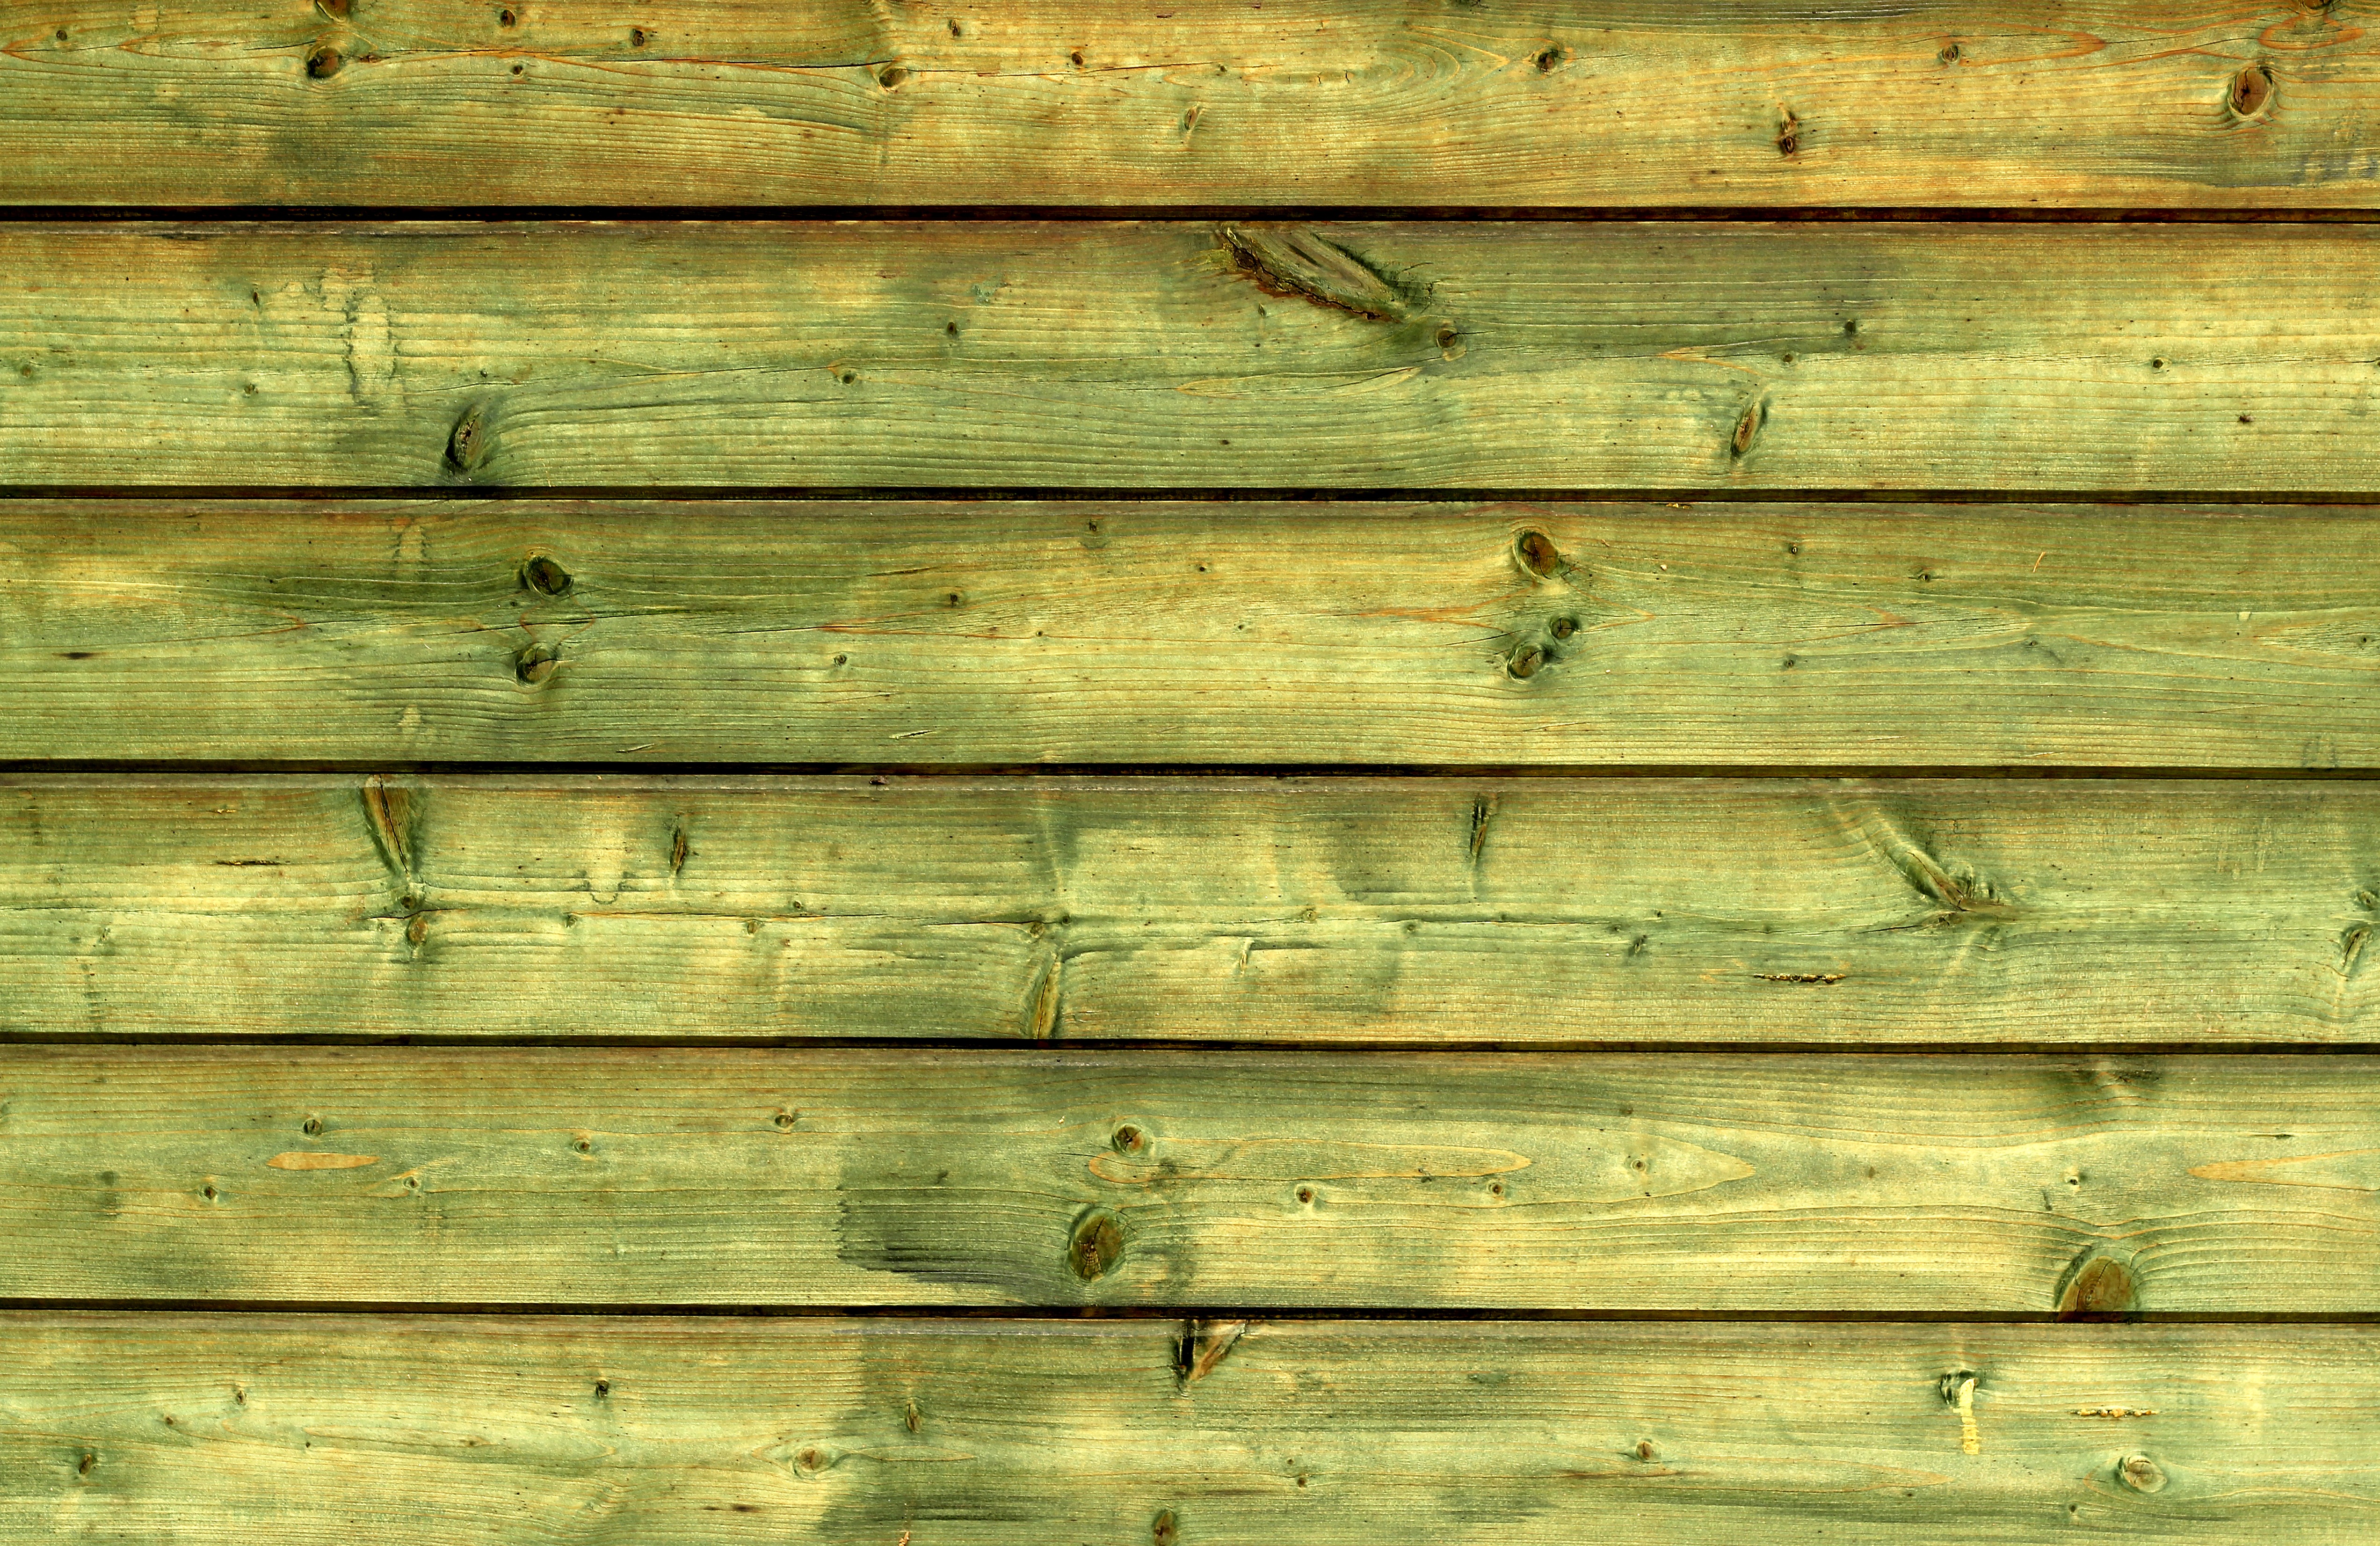
desk, table, nature, abstract, board, wood, vintage, retro, texture, plank, floor, wall, pine, pattern, line, brown, lumber, material, old man, surface, background, design, hardwood, wooden, walls, structured, flooring, wood flooring, man made object, wood stain, board up